Nahe Valley Railway

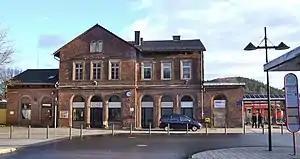
Neubrücke (Nahe) station

Neubrücke (Nahe) station is located in the southeast of Neubrücke in the municipality of Hoppstädten-Weiersbach. The now dismantled Birkenfeld Railway ("Birkenfelder Eisenbahn") branched from the station; the line connected Birkenfeld to the rail network. With the electrification of the Nahe line to Neubrücke, it has serves as the terminus of RB 73 services from Saarbrücken since the timetable change on 14 December 2014.